Hainanese chicken rice

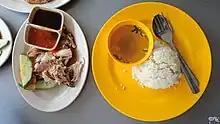
"Nasi ayam"

When it comes to the history of Wenchang chicken, according to the records of Lin Zhemin from the Livestock and Veterinary Research Institute of Hainan Province, it has long been a delicacy used by local officials and people to entertain guests. According to the Hainan Chamber of Commerce, it is said that during the Ming Dynasty, a Wenchang native served in the imperial court and brought Wenchang chicken back to his hometown to entertain members of the royal family during the Lunar New Year. As they tasted it, the royals praised, "This chicken hails from the land of culture, where talents gather and the culture flourishes. The chicken is also delicious and fragrant, truly deserving the name Wenchang chicken!" Thus, the legend of Wenchang chicken's name originated.